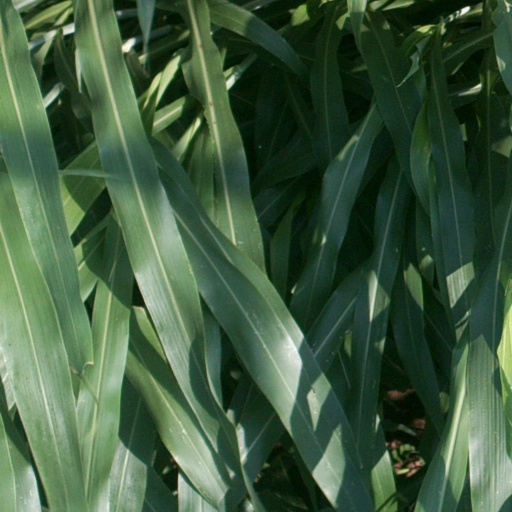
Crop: sorghum